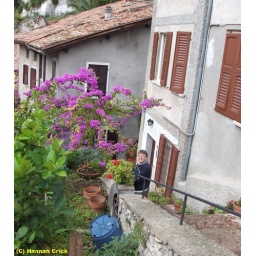
Dad going down some steps in Limone with the pretty pink flowers